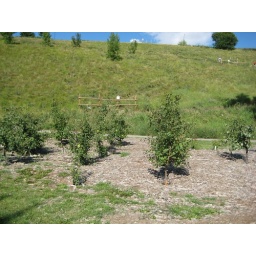
fruit and nut trees in Community Public Orchard in Calgary